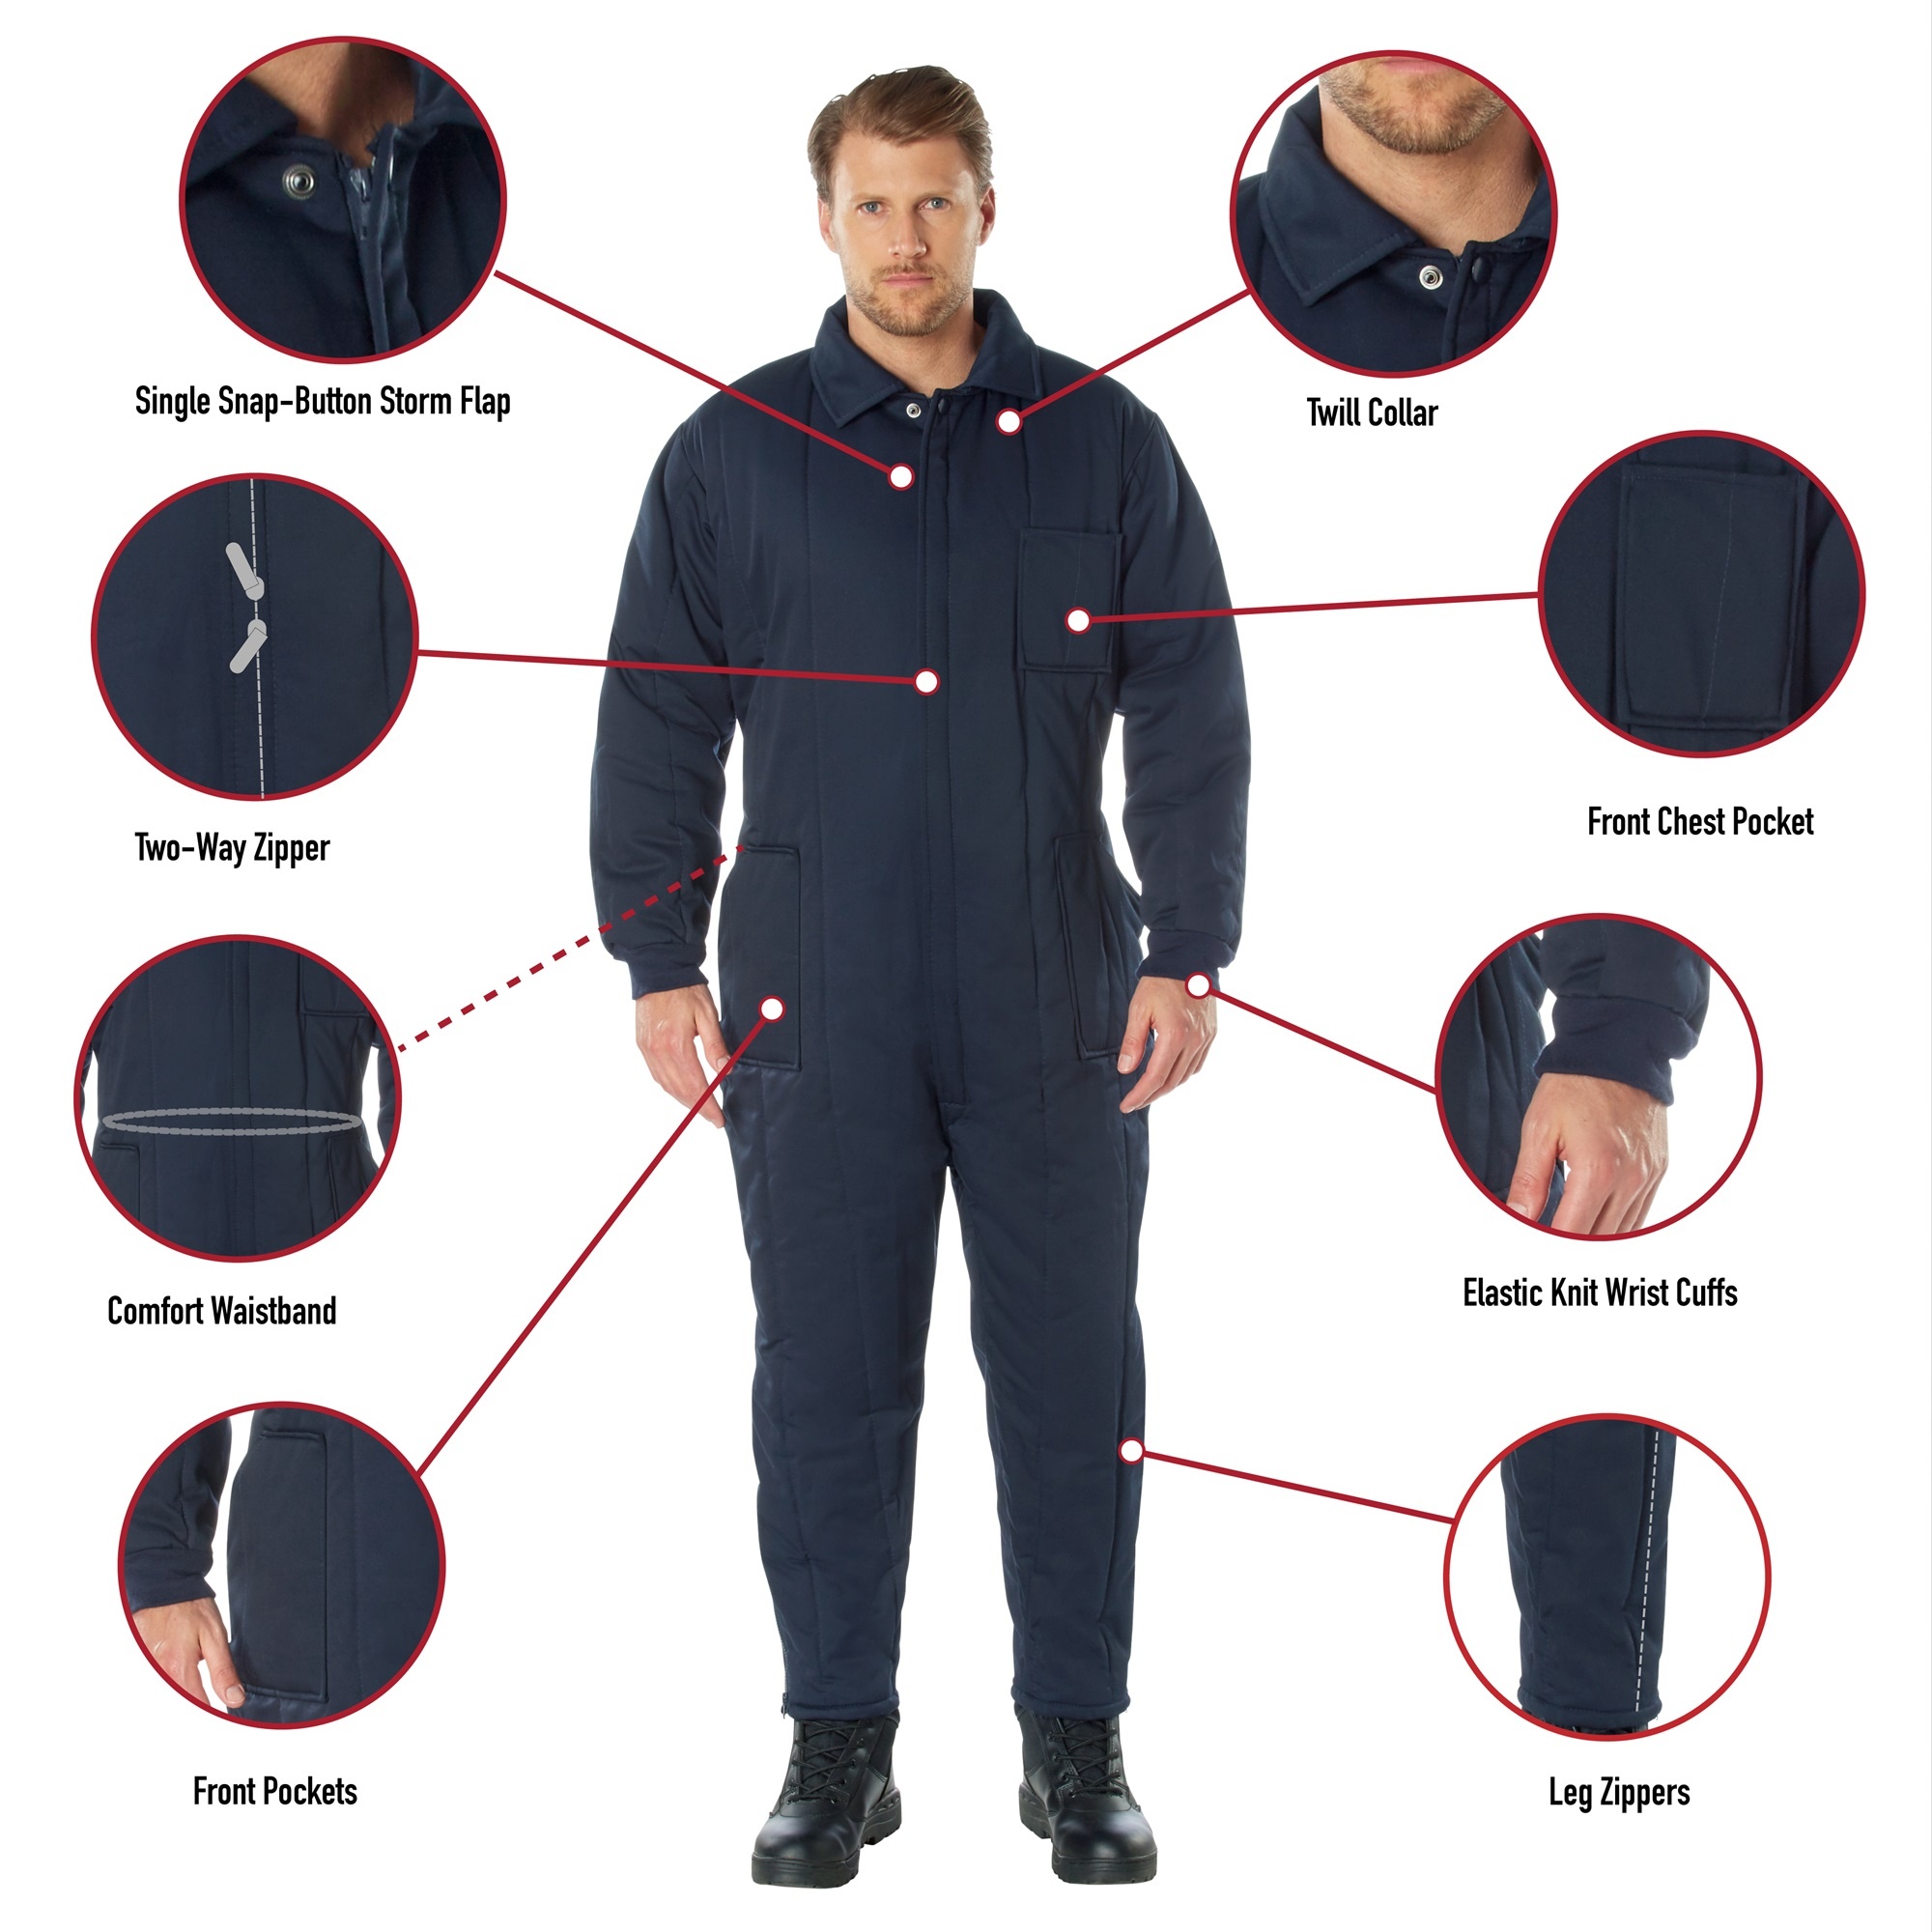
Rothco Insulated Coveralls
Suit up for some serious warmth and protection. With a tough polycotton twill shell, our Insulated Coveralls are designed to withstand rigorous outdoor use, and can easily handle a day’s work. These heavy-duty coveralls are great for hunting, outdoor work, or any activity that requires prolonged periods out in the cold.
Brand: Pacific Office Supplies
Category: Apparel & Accessories > Clothing > Uniforms > Contractor Pants & Coveralls